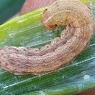
Crop: Onion
Condition: caterpillar-p